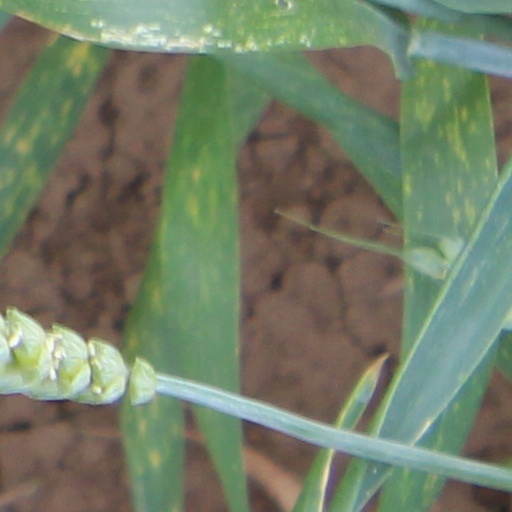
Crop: wheat